Mister Sister

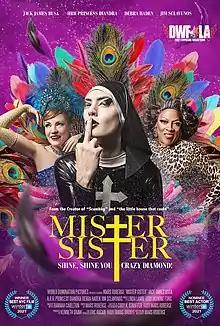
Mister Sister official poster

* "Mister Sister" was also the title given to the 1992 film Little Sister in the UK